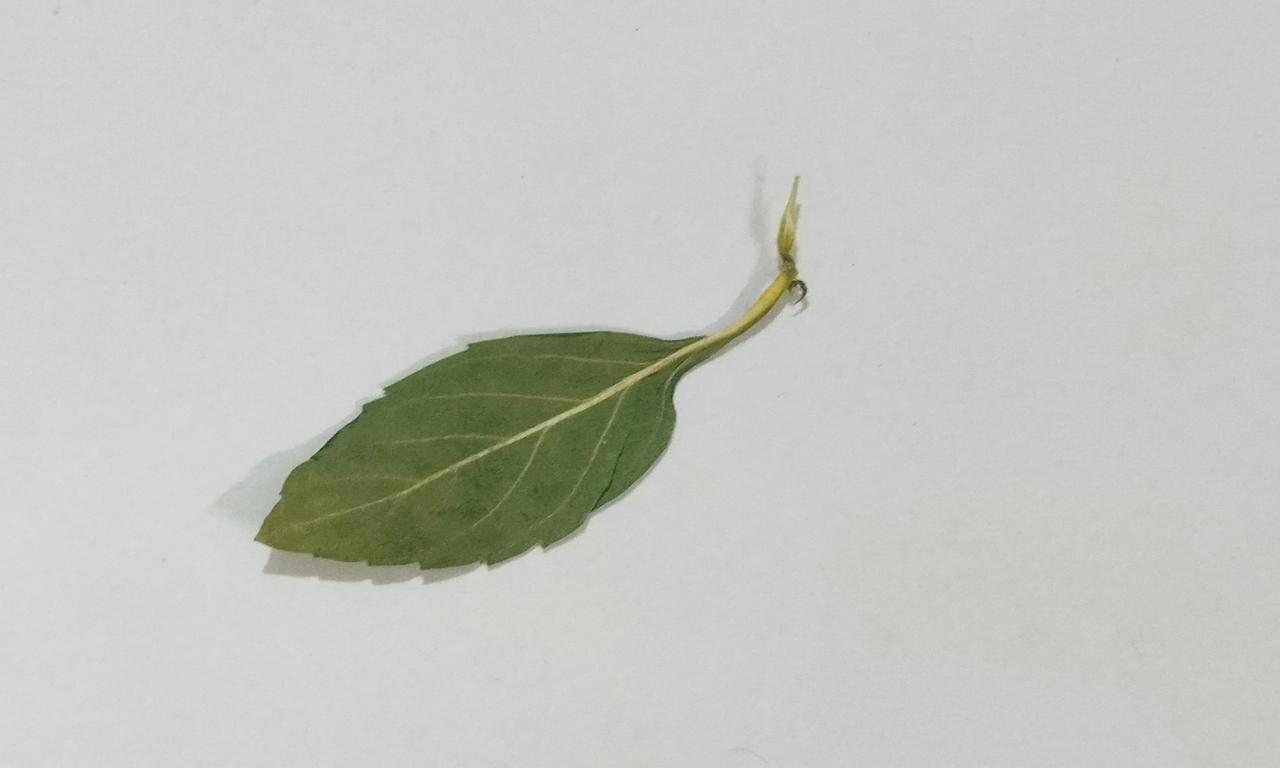
Label: Dried